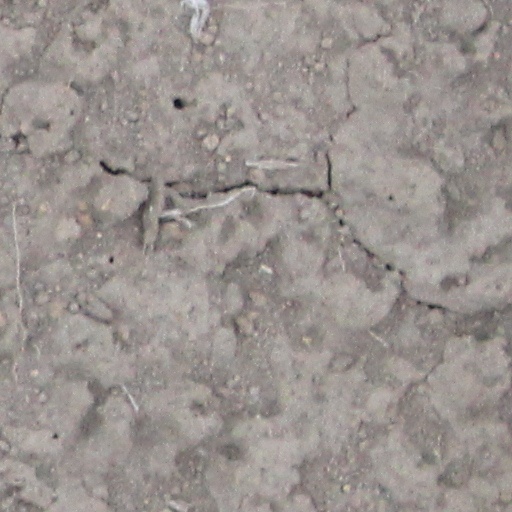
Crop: wheat